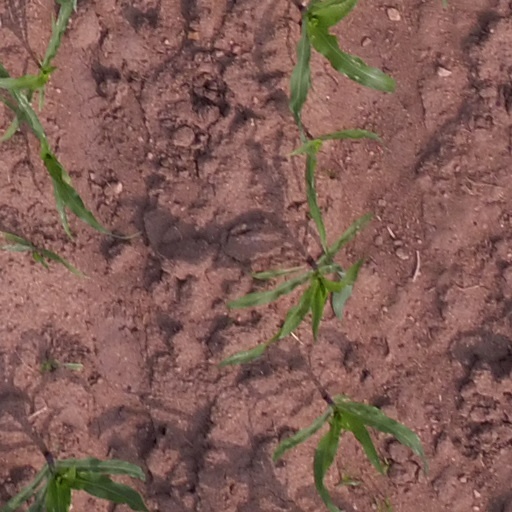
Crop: maize; corn